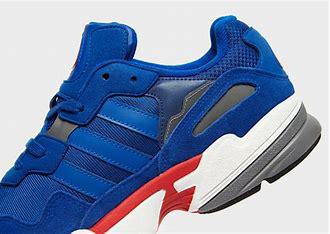
Brand: Adidas
Model: Yung 96